David E. Twiggs

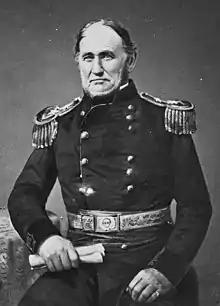

David Emanuel Twiggs (February 14, 1790 – July 15, 1862) was an American career army officer, who served during the War of 1812, the Black Hawk War, and Mexican–American War.